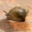
Label: snail